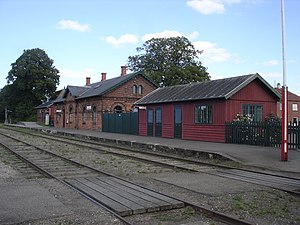
Maribo-Bandholm Jernbane / Strækningsdata
Bandholm Station, Stationsvej 10
Bandholm Station fra sporsiden
Maribo-Bandholm Jernbane, også kendt som Bandholmbanen, var Lolland-Falsters første jernbane, åbnet i 1869.